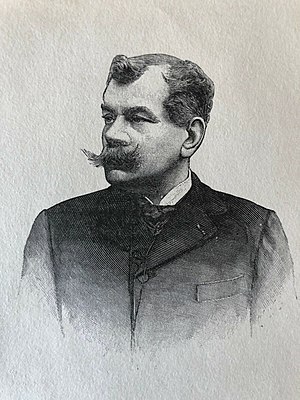
Charles Costa de Beauregard
Charles Costa de Beauregard.
Charles-Albert Costa de Beauregard var en fransk historiker og politiker. Han kæmpede også i den Den fransk-preussiske krig. Hans vigtigste værker var en trilogi om kong Karl Albert af Sardinien samt et historisk værk omhandlende fyrstehuset Savoie.